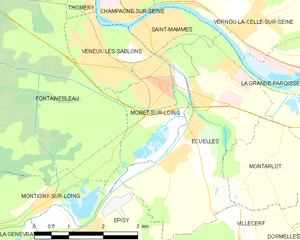
Carte des communes françaises Moret-sur-Loing